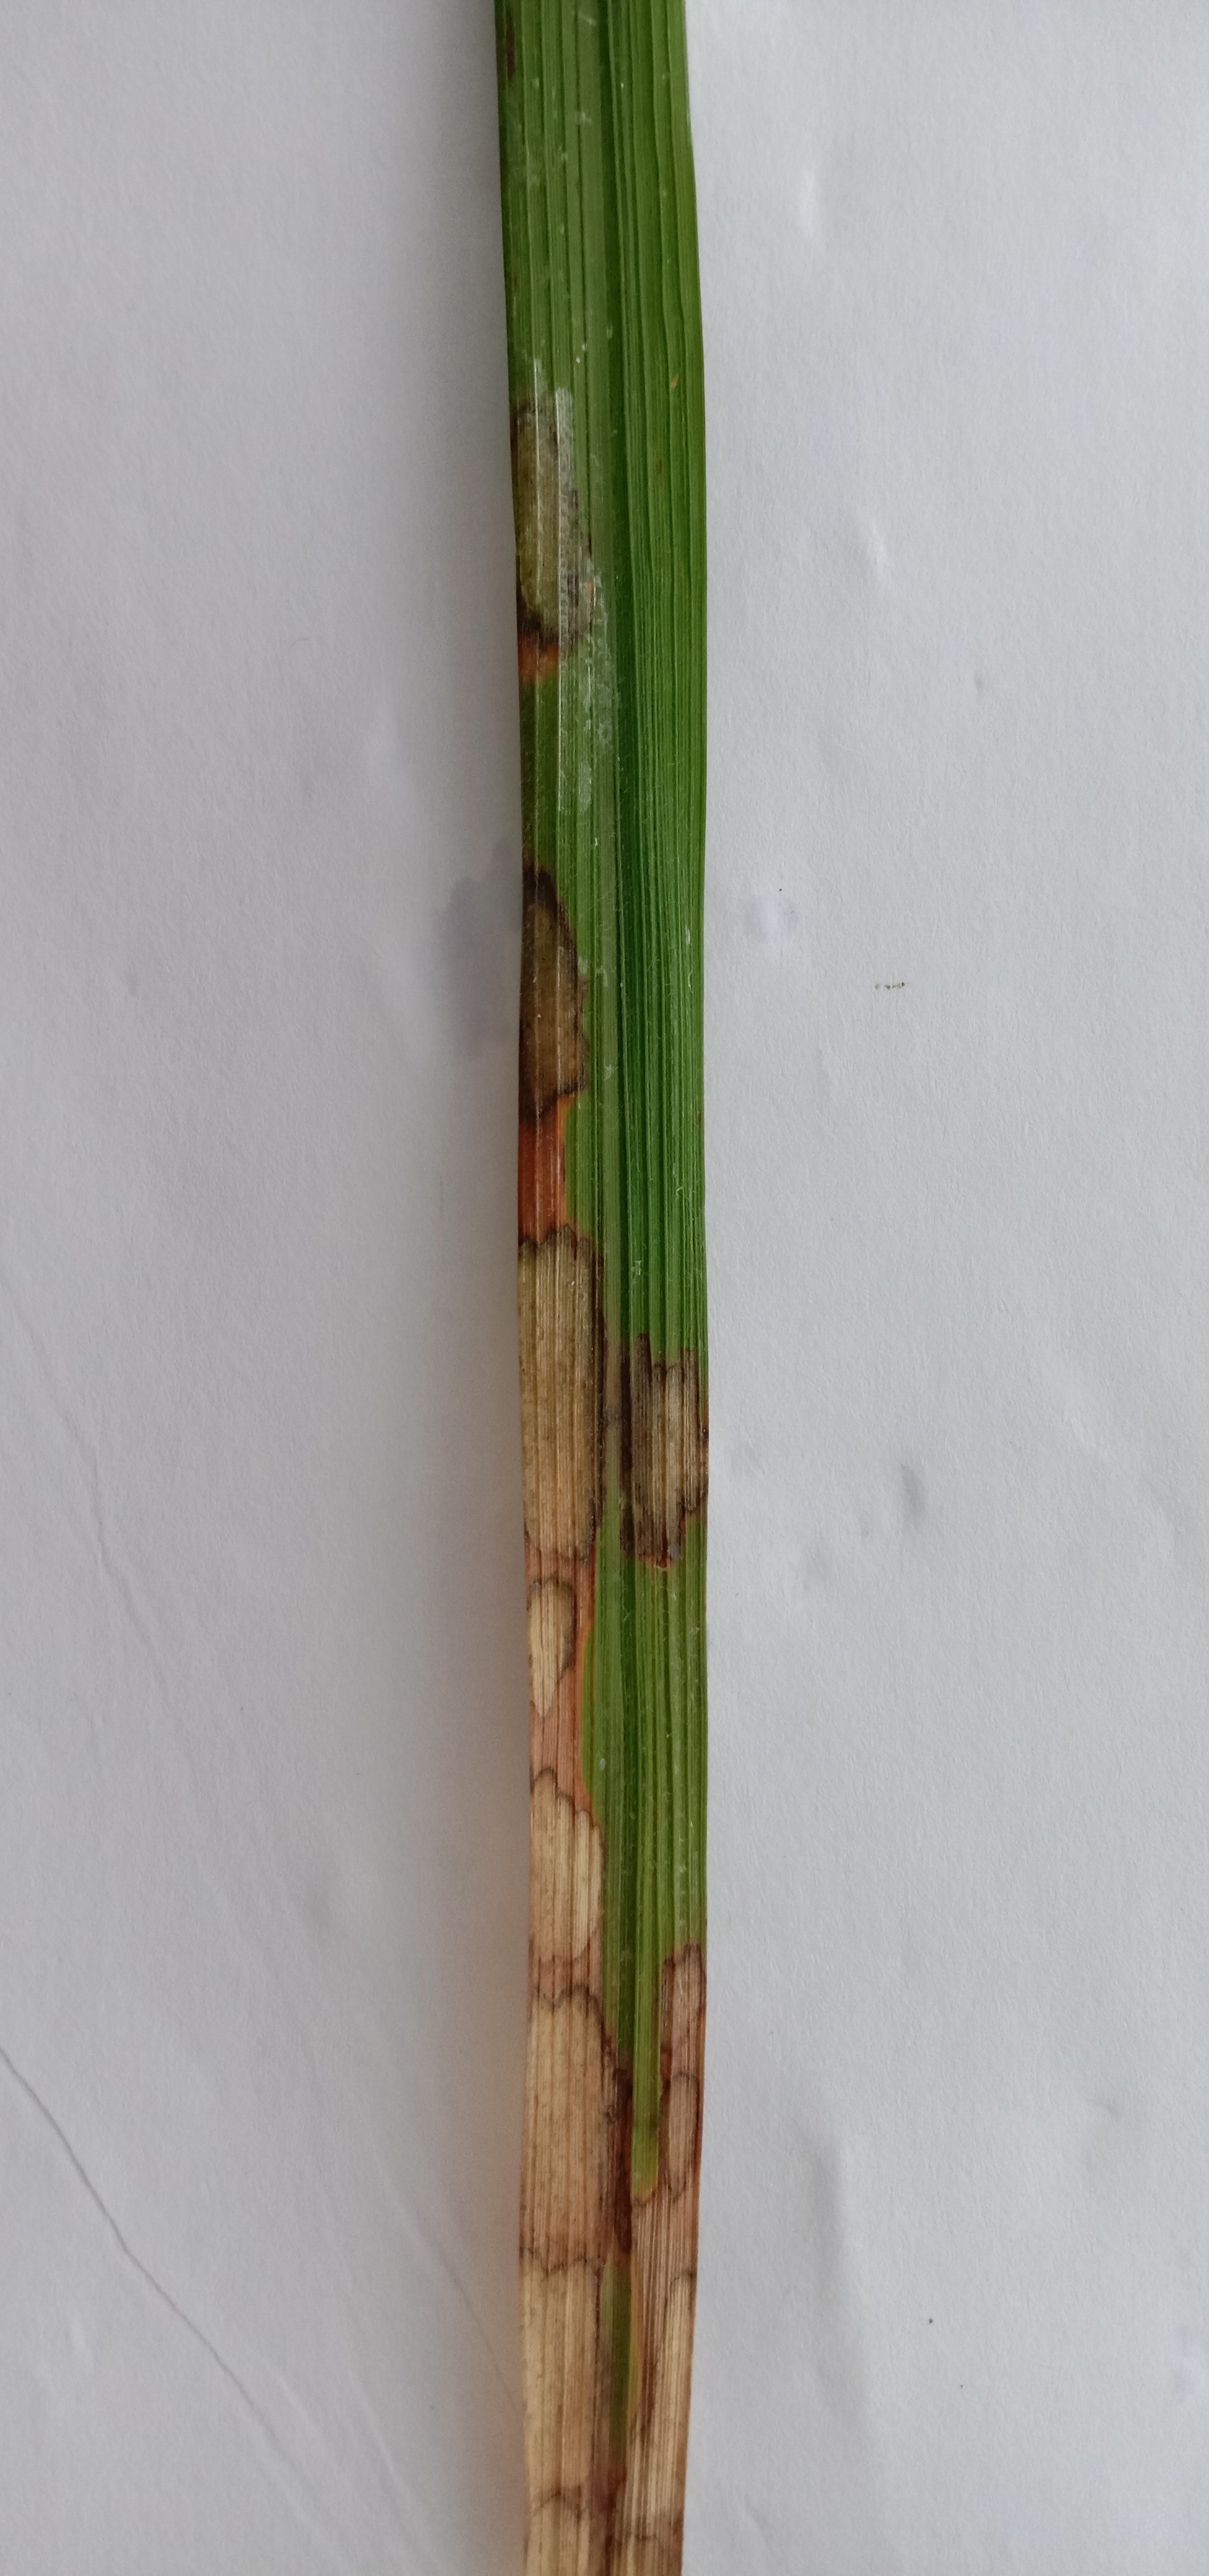
Label: Rice___Brown_Spot